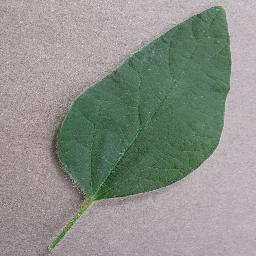
Label: Soybean___healthy